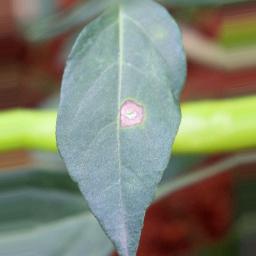
Label: cercospora